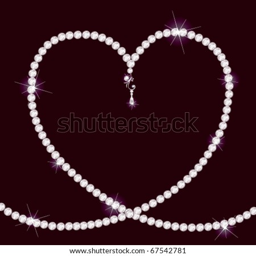
diamond necklace lying in form of heart on a dark background